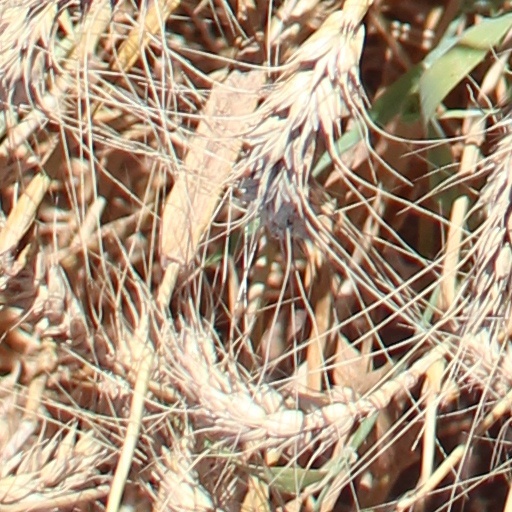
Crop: wheat